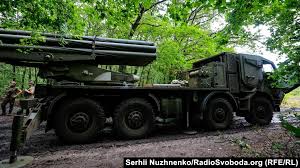
Label: Self Propelled Artillery